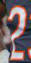
Number: 2